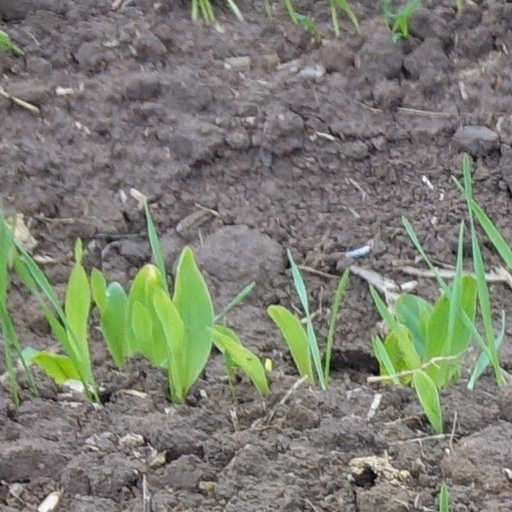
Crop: wheat